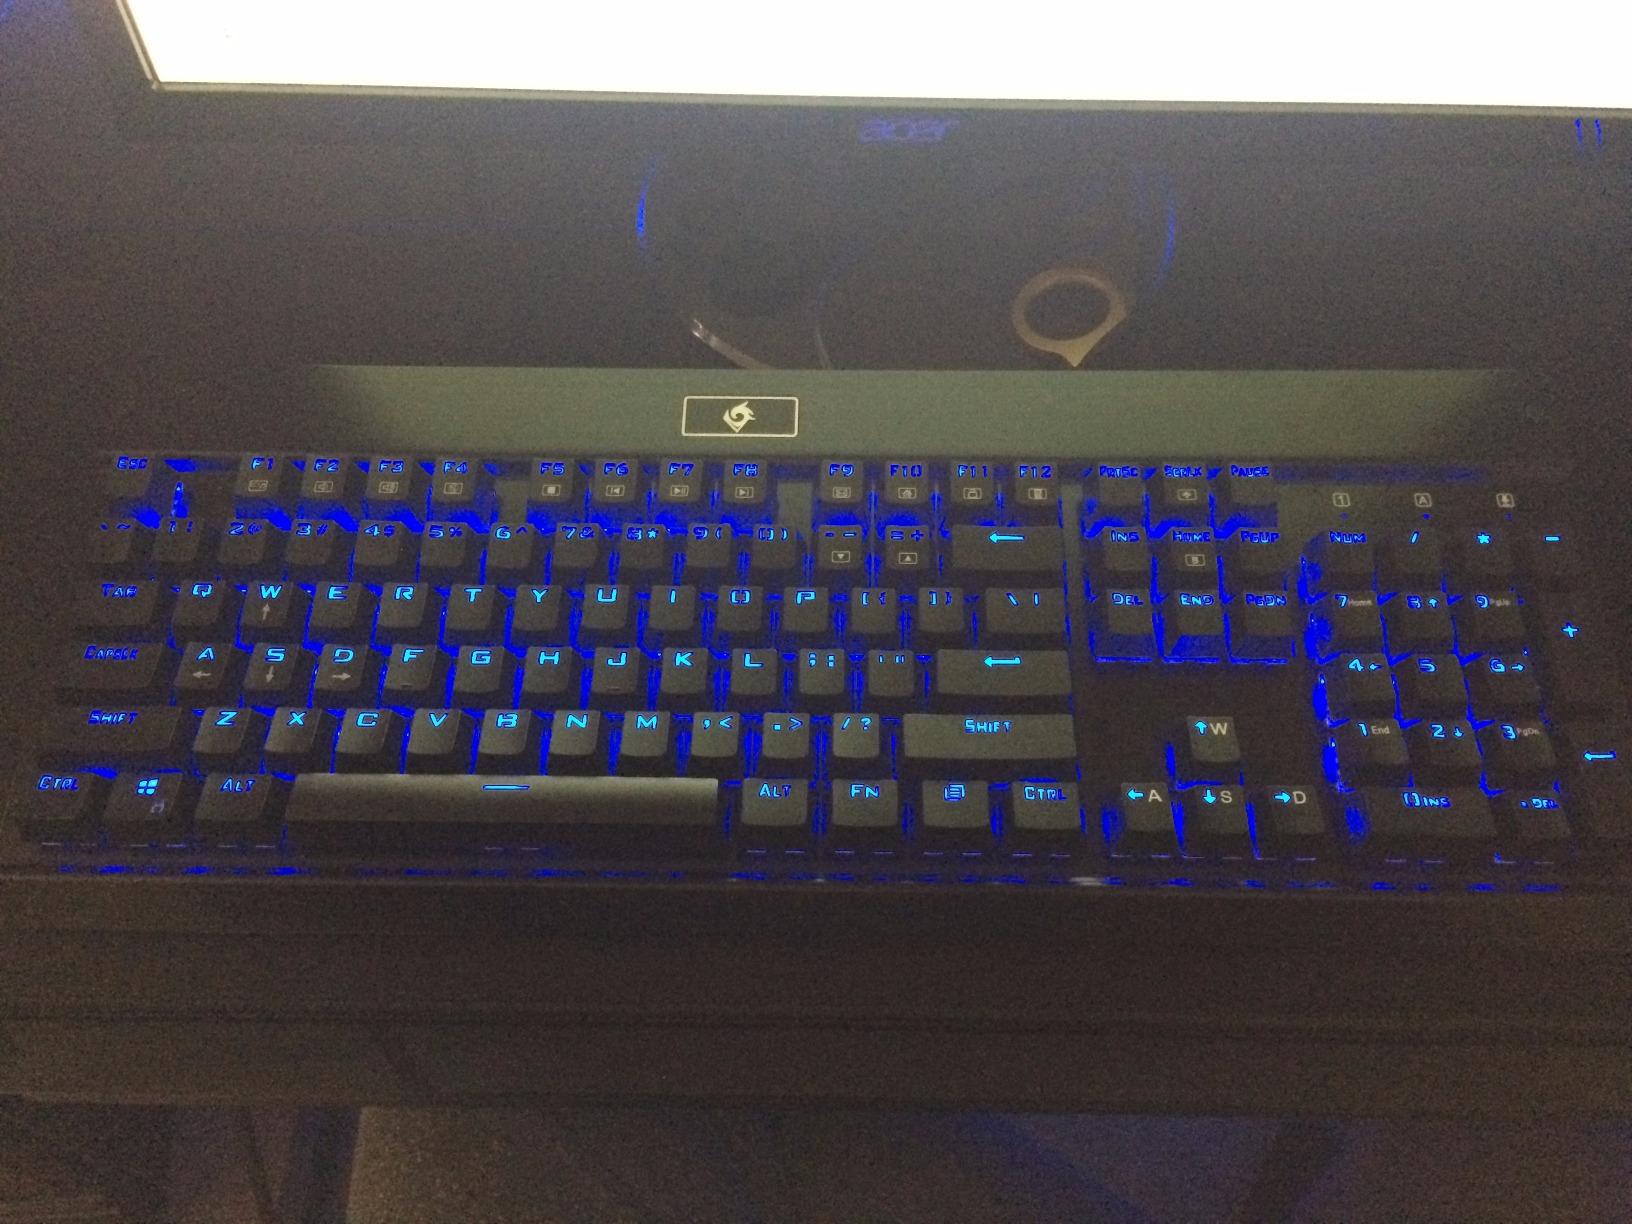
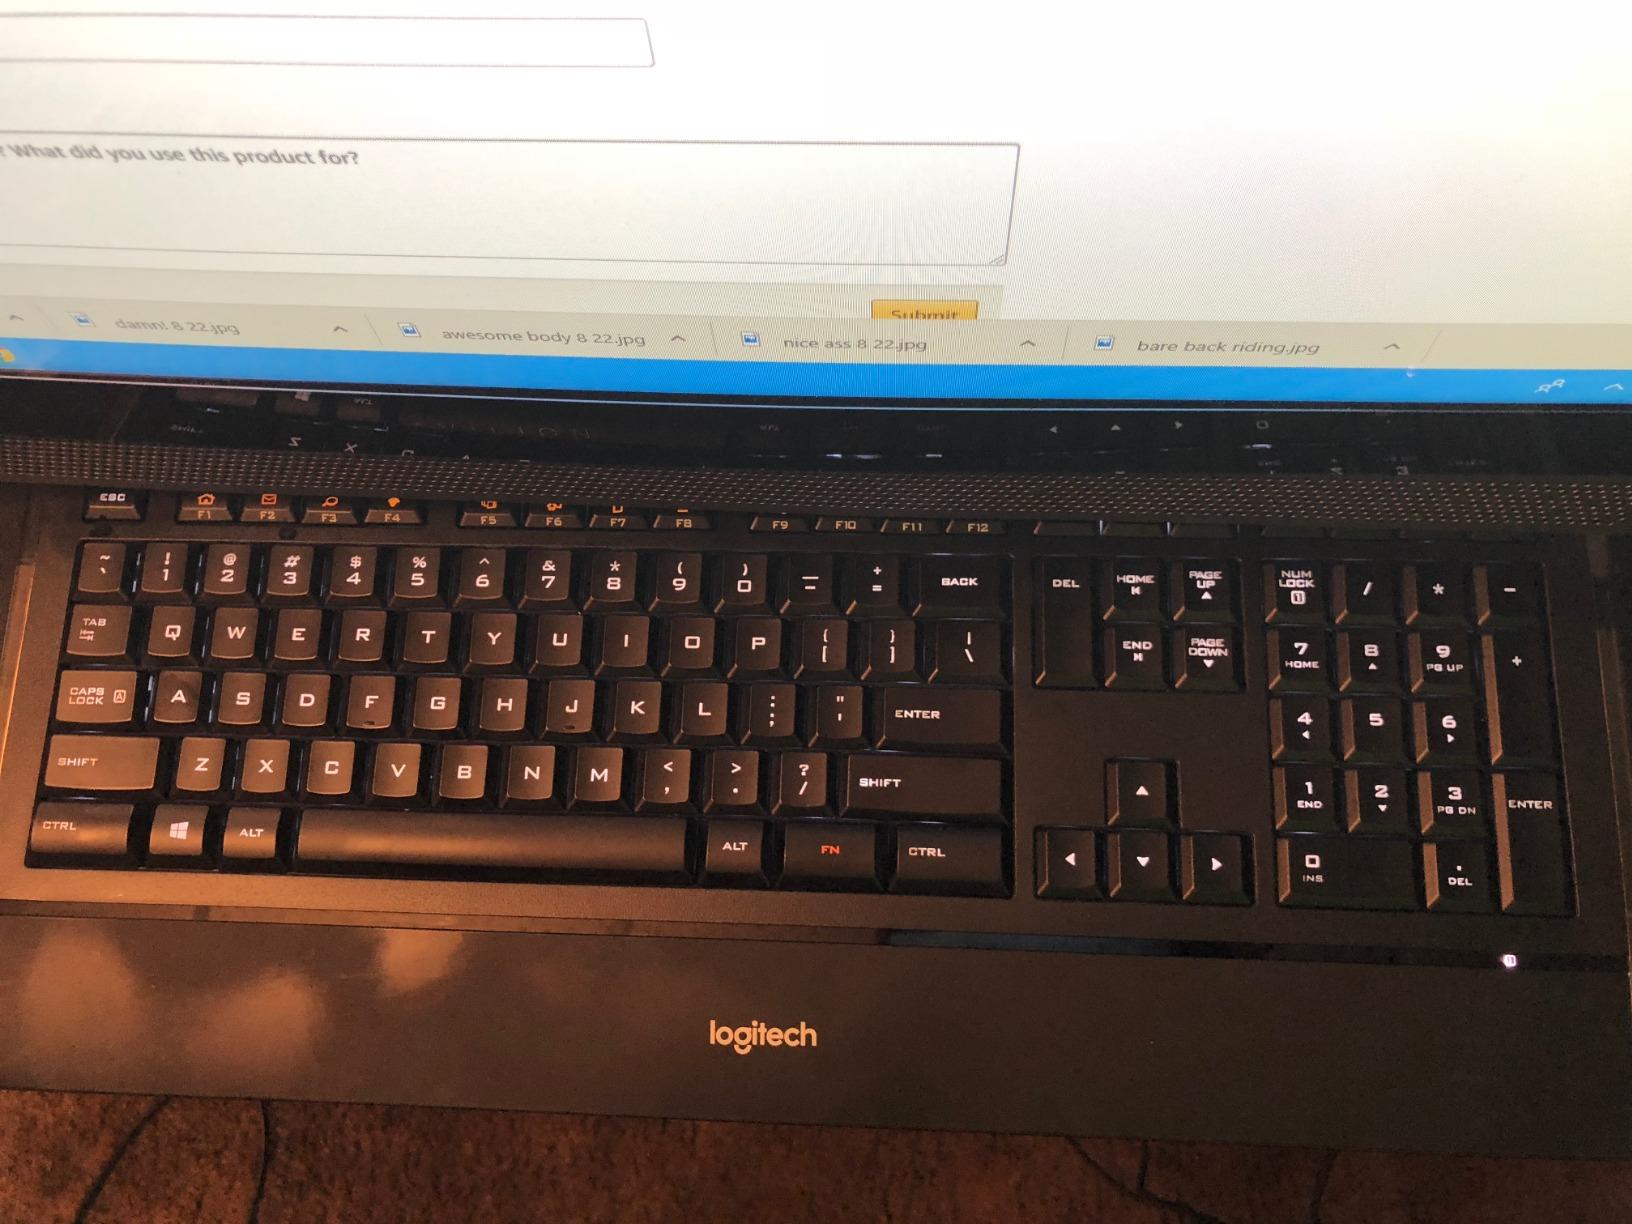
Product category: keyboard
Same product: no